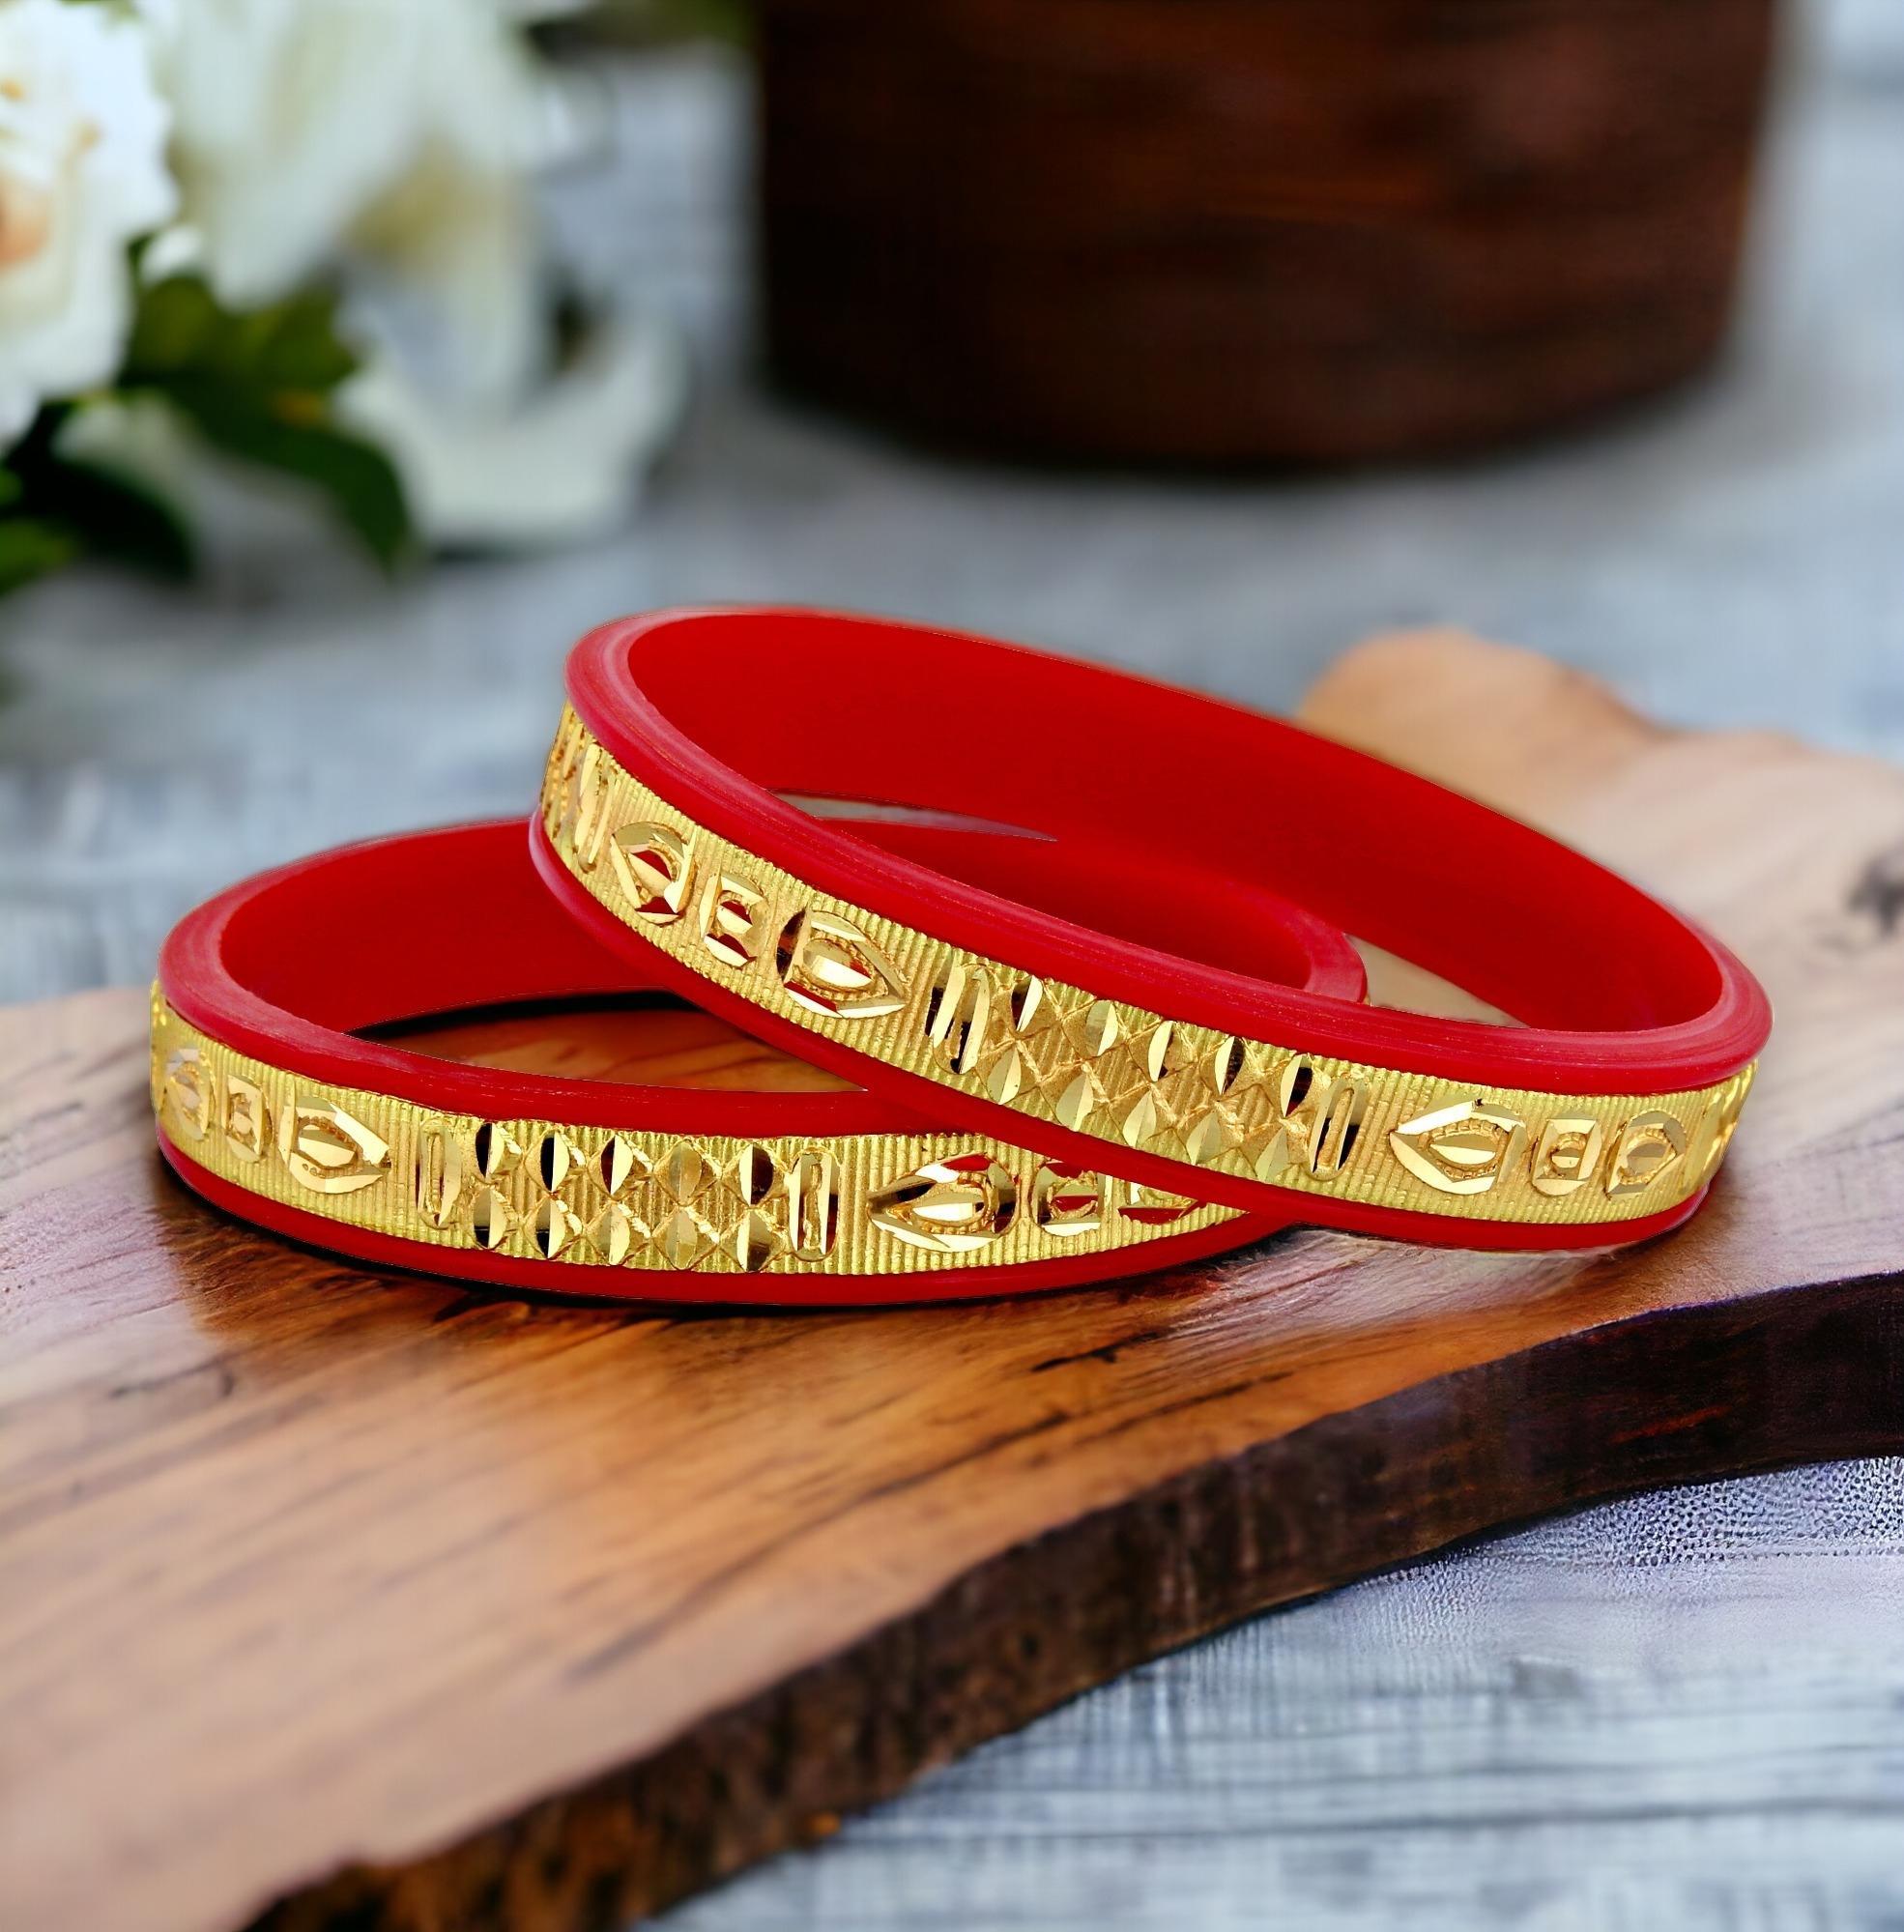
LUCKY JEWELLERY Gold Plated Designer Red Color Traditional Ethnic 2 Pcs. Bangles Set for Women (137-J1BG-284-R2-26)
Type: Bangles
Brand: LUCKY JEWELLERY
Price: Rs. 251
This pair of Bangles will make you Stunning and Graceful look. Adorn it with your favourite formal attire to enhance your overall looks. This Bangles set is studded with finest quality of coloured that gives render amazing look.Disclaimer:The color of the image and product may slightly differ depending upon the screen resolution.
Features: bangles set,Bangle Set,plastic bangles
Included: 2